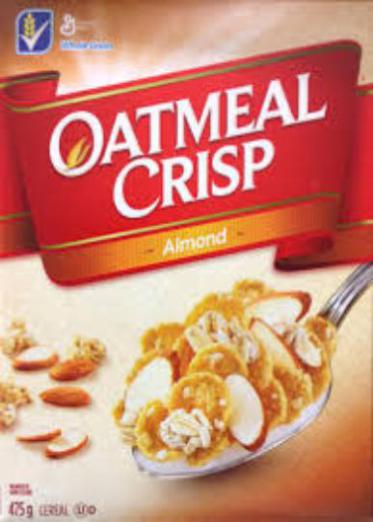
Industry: Food